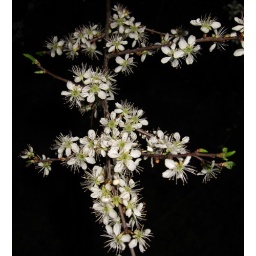
Camera built in flash bounced off a paper plate